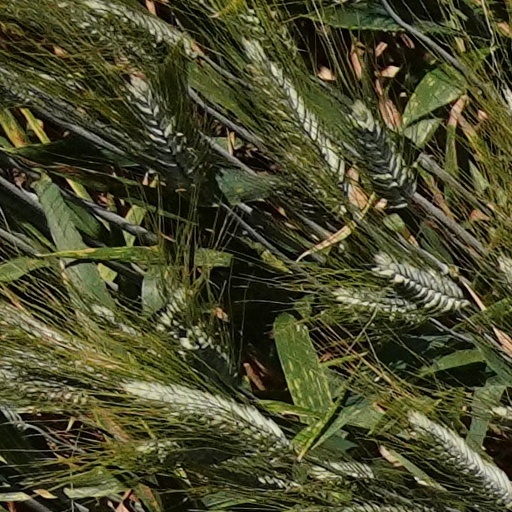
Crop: wheat